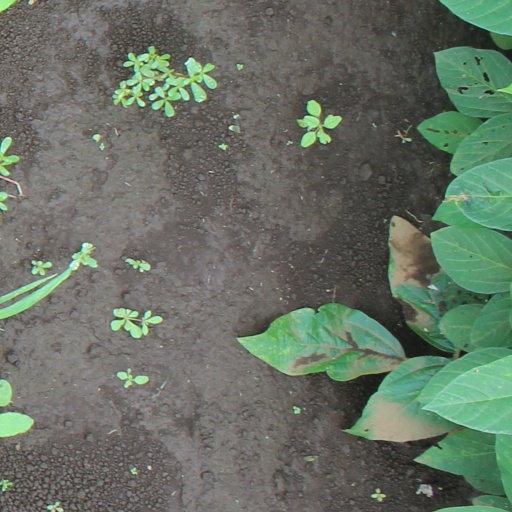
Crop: soybean